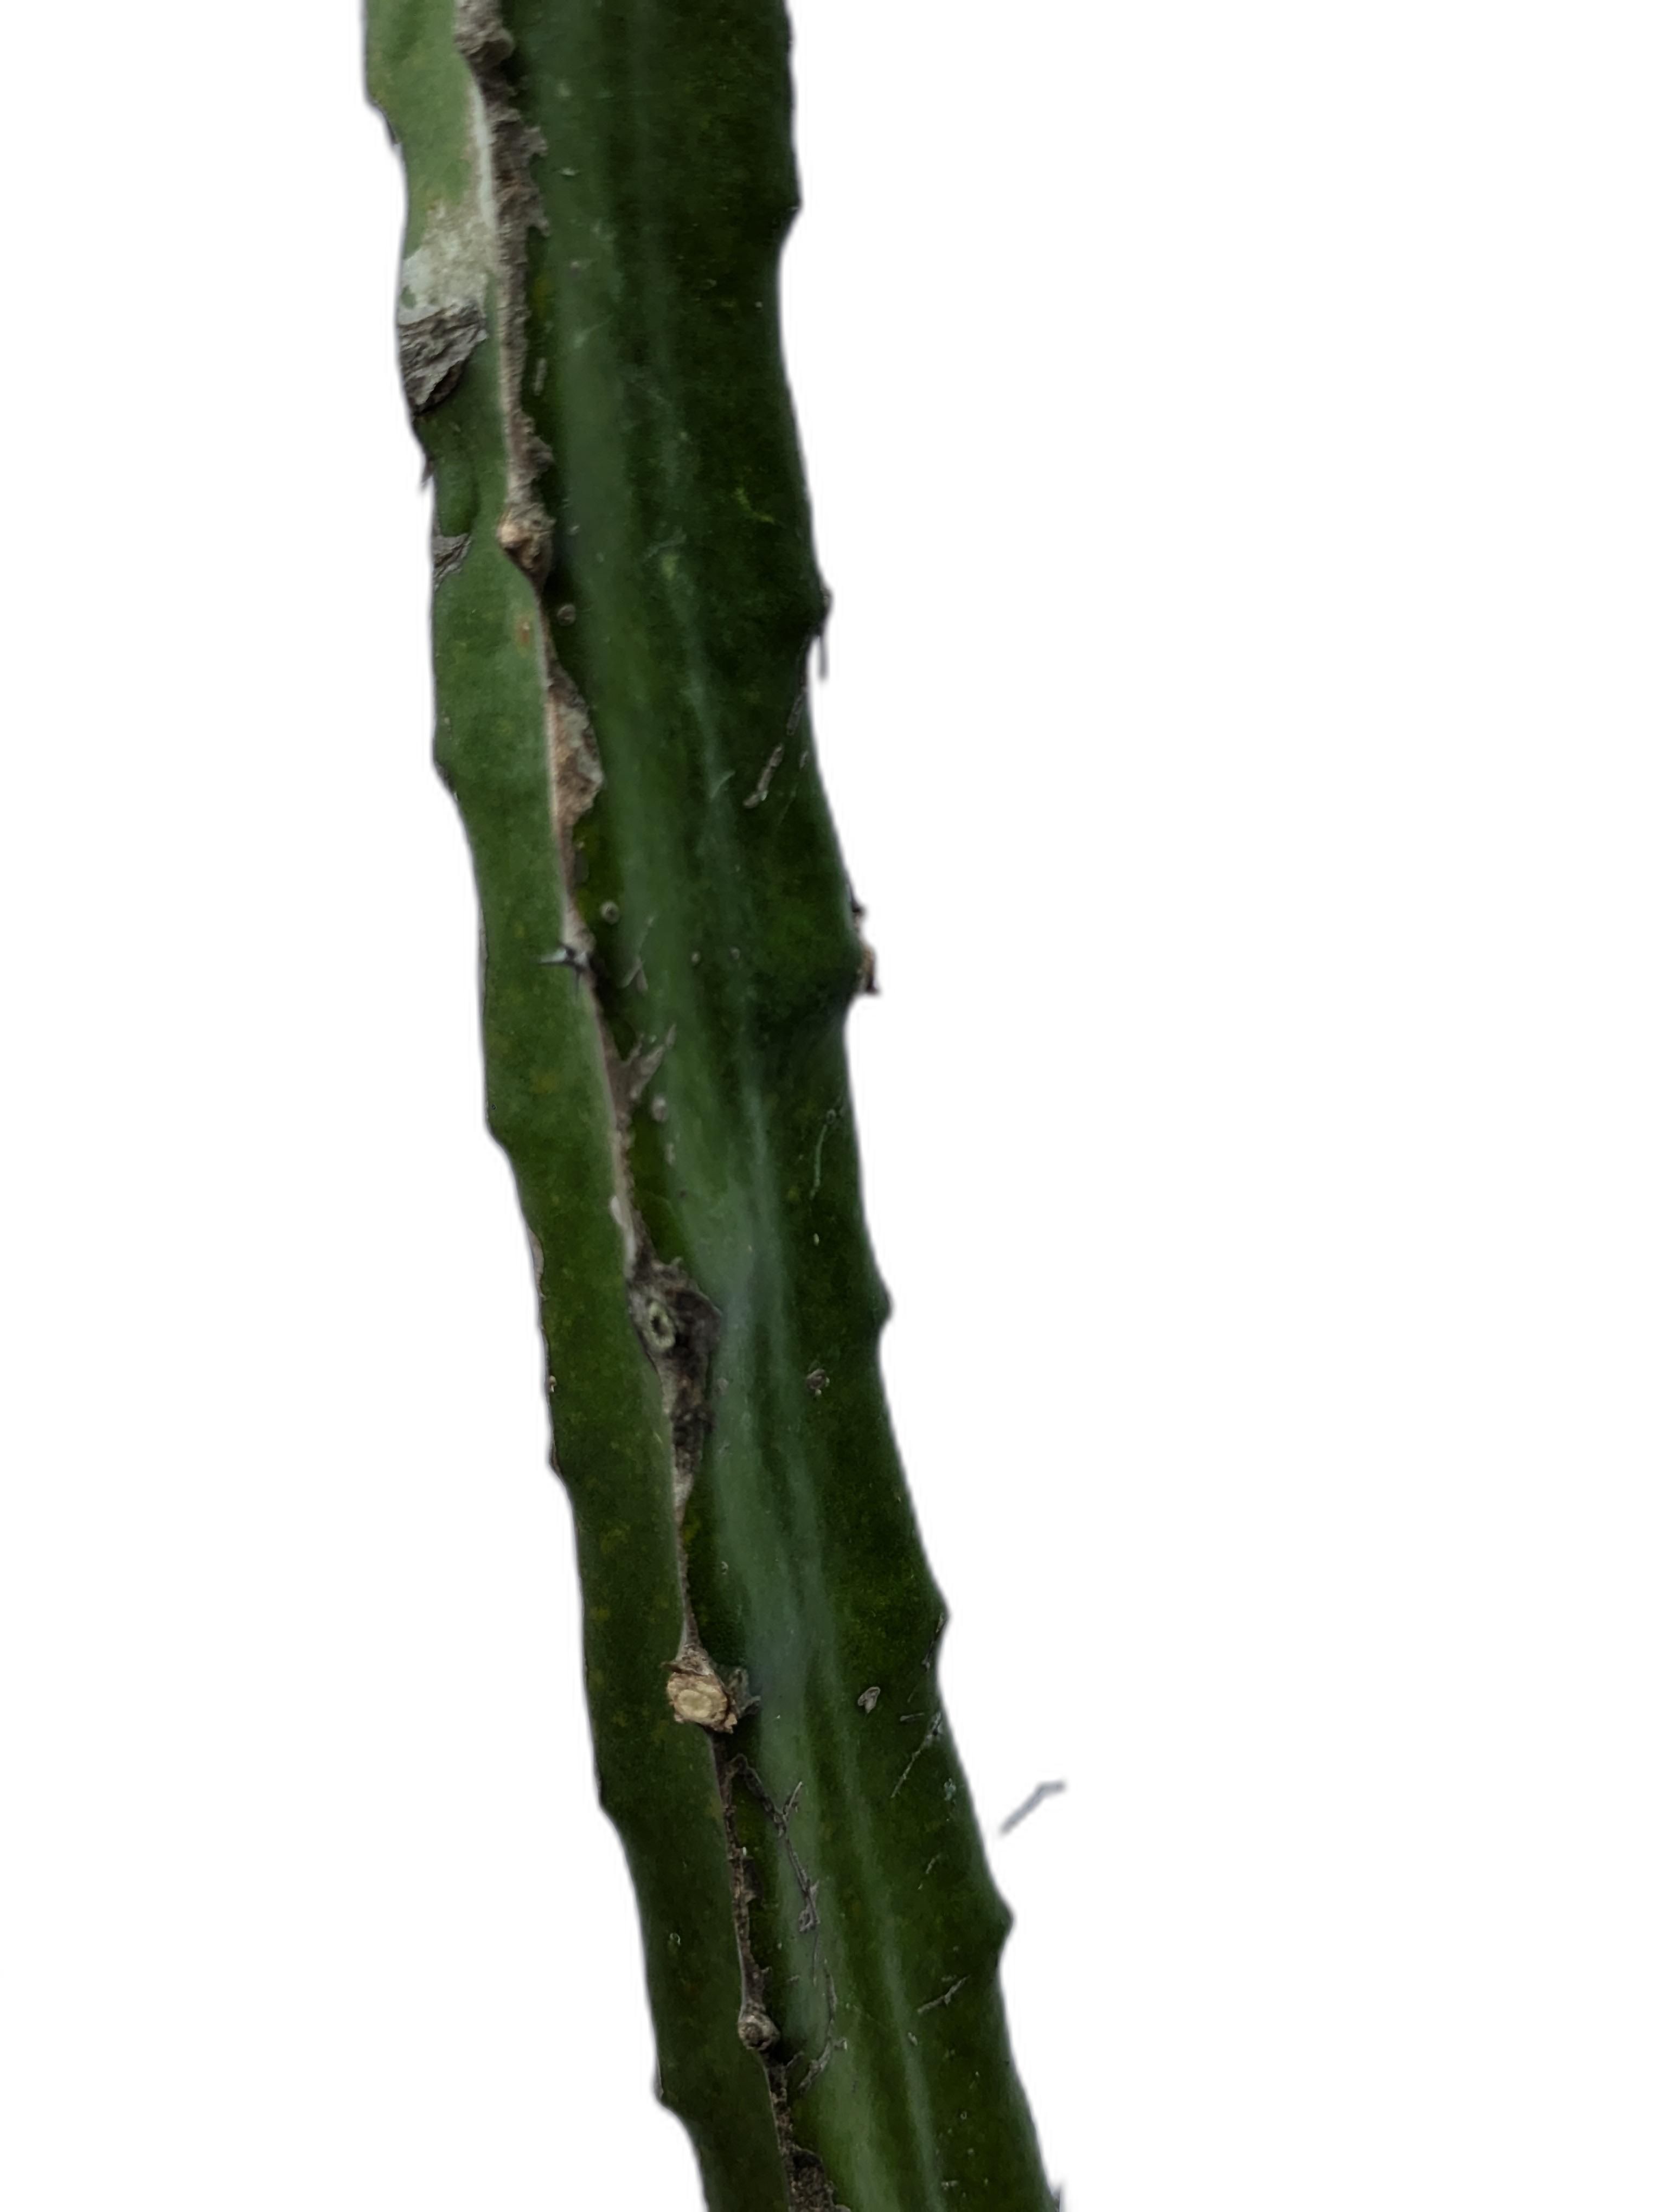
Label: Good leaf